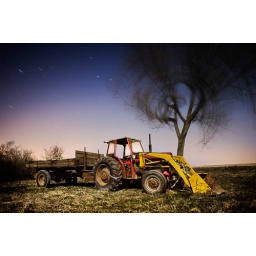
A tractor standing in a field in the middle of night. In the background a blurry tree.